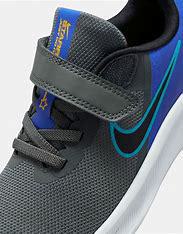
Brand: Nike
Model: Star Runner 3